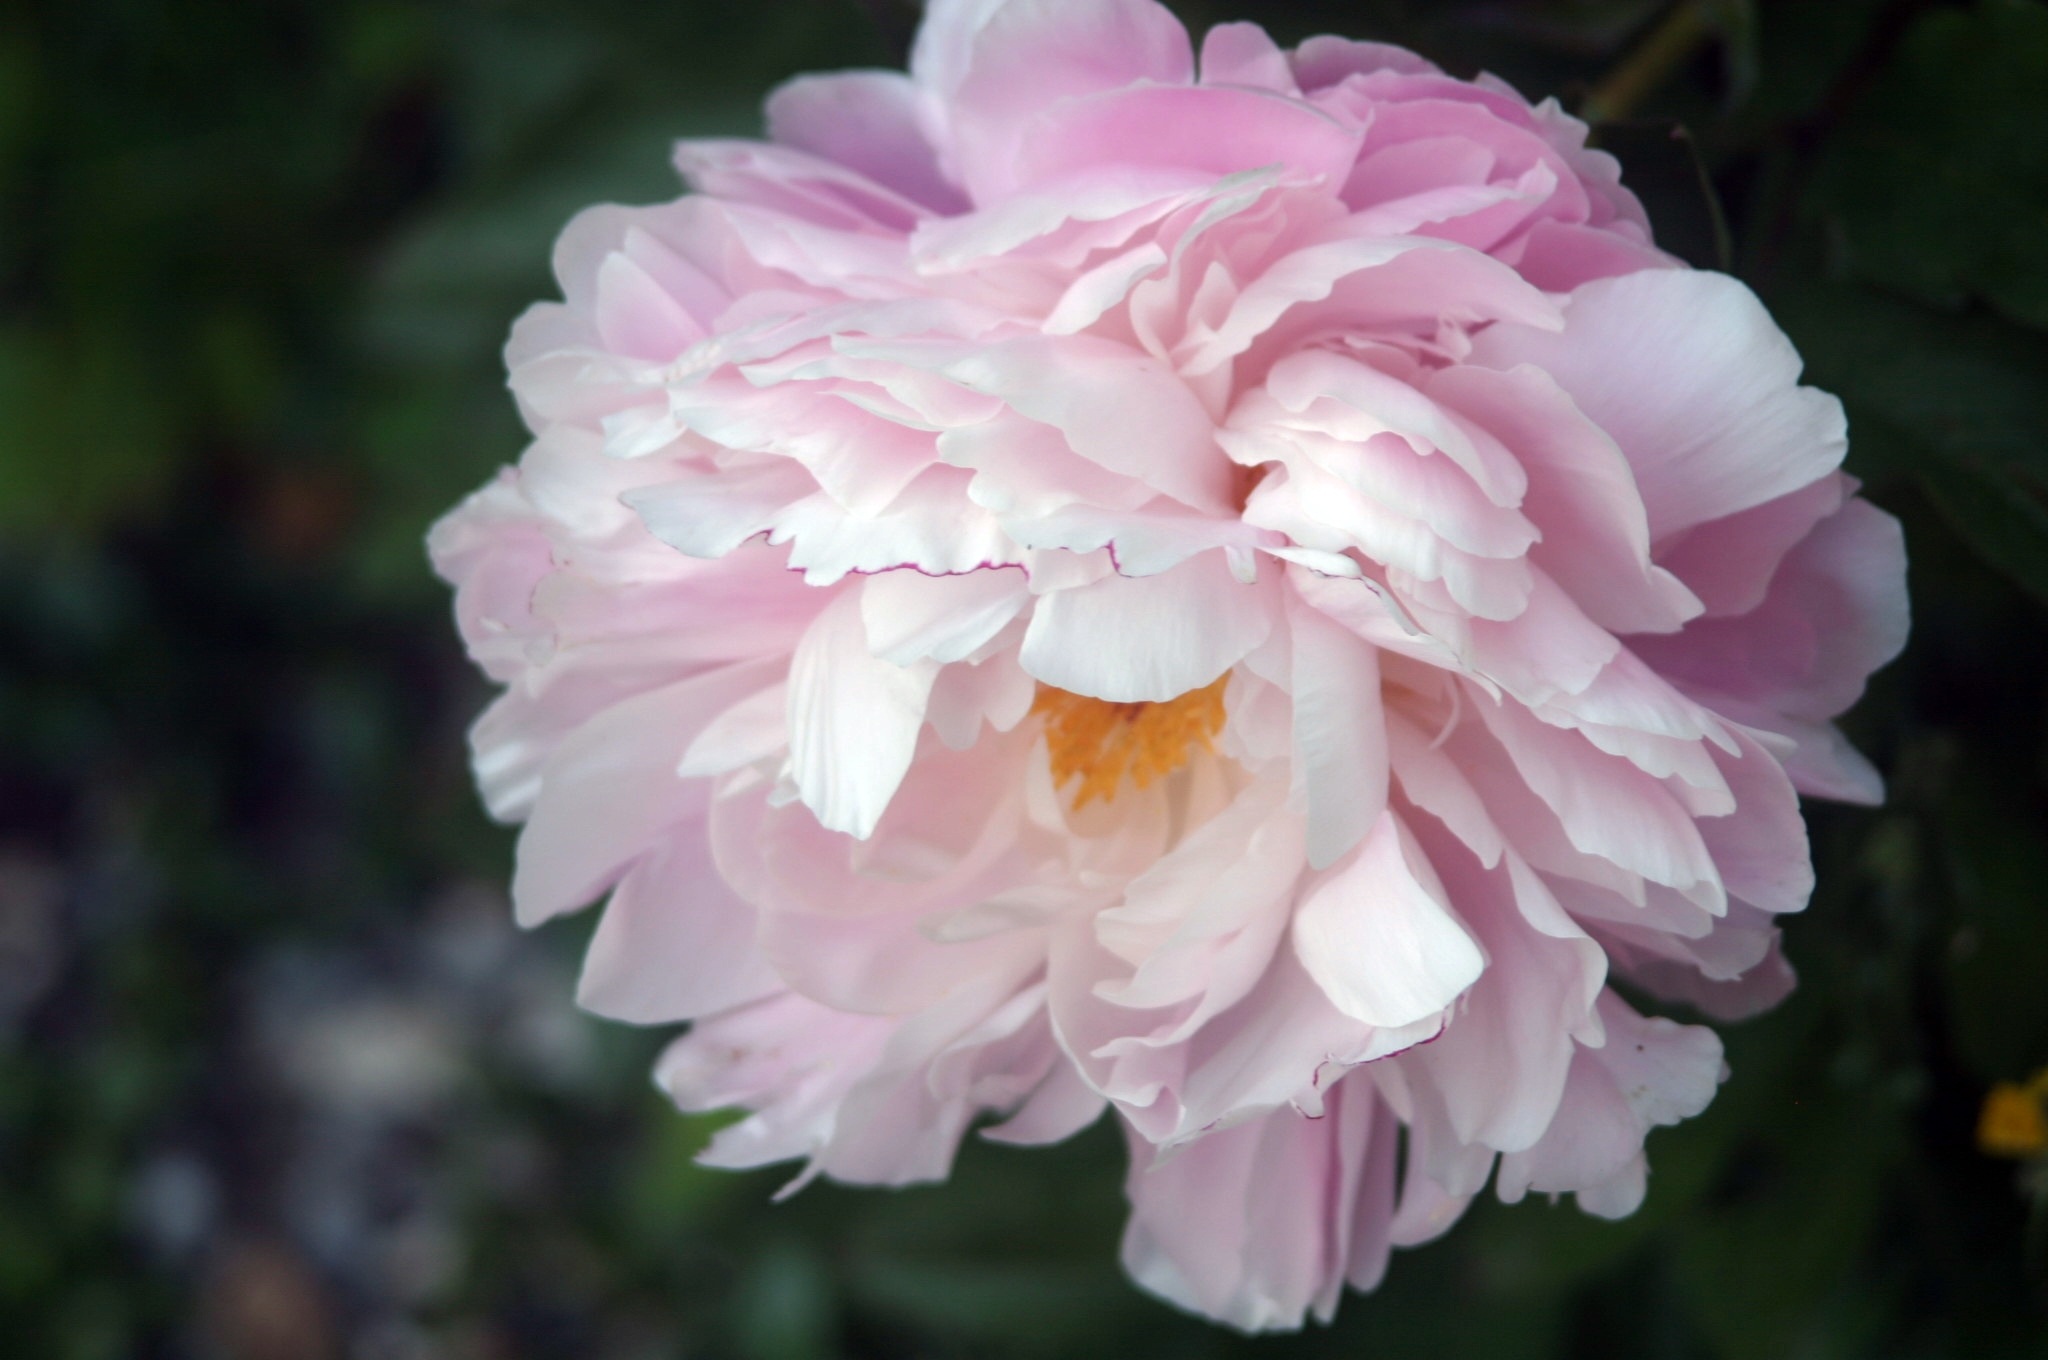
nature, blossom, plant, flower, petal, bloom, spring, lush, garden, pink, flora, peony, stamens, flowering plant, daisy family, double flower, land plant, rosa centifolia